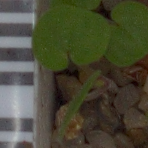
Label: smallflowered_cranesbill